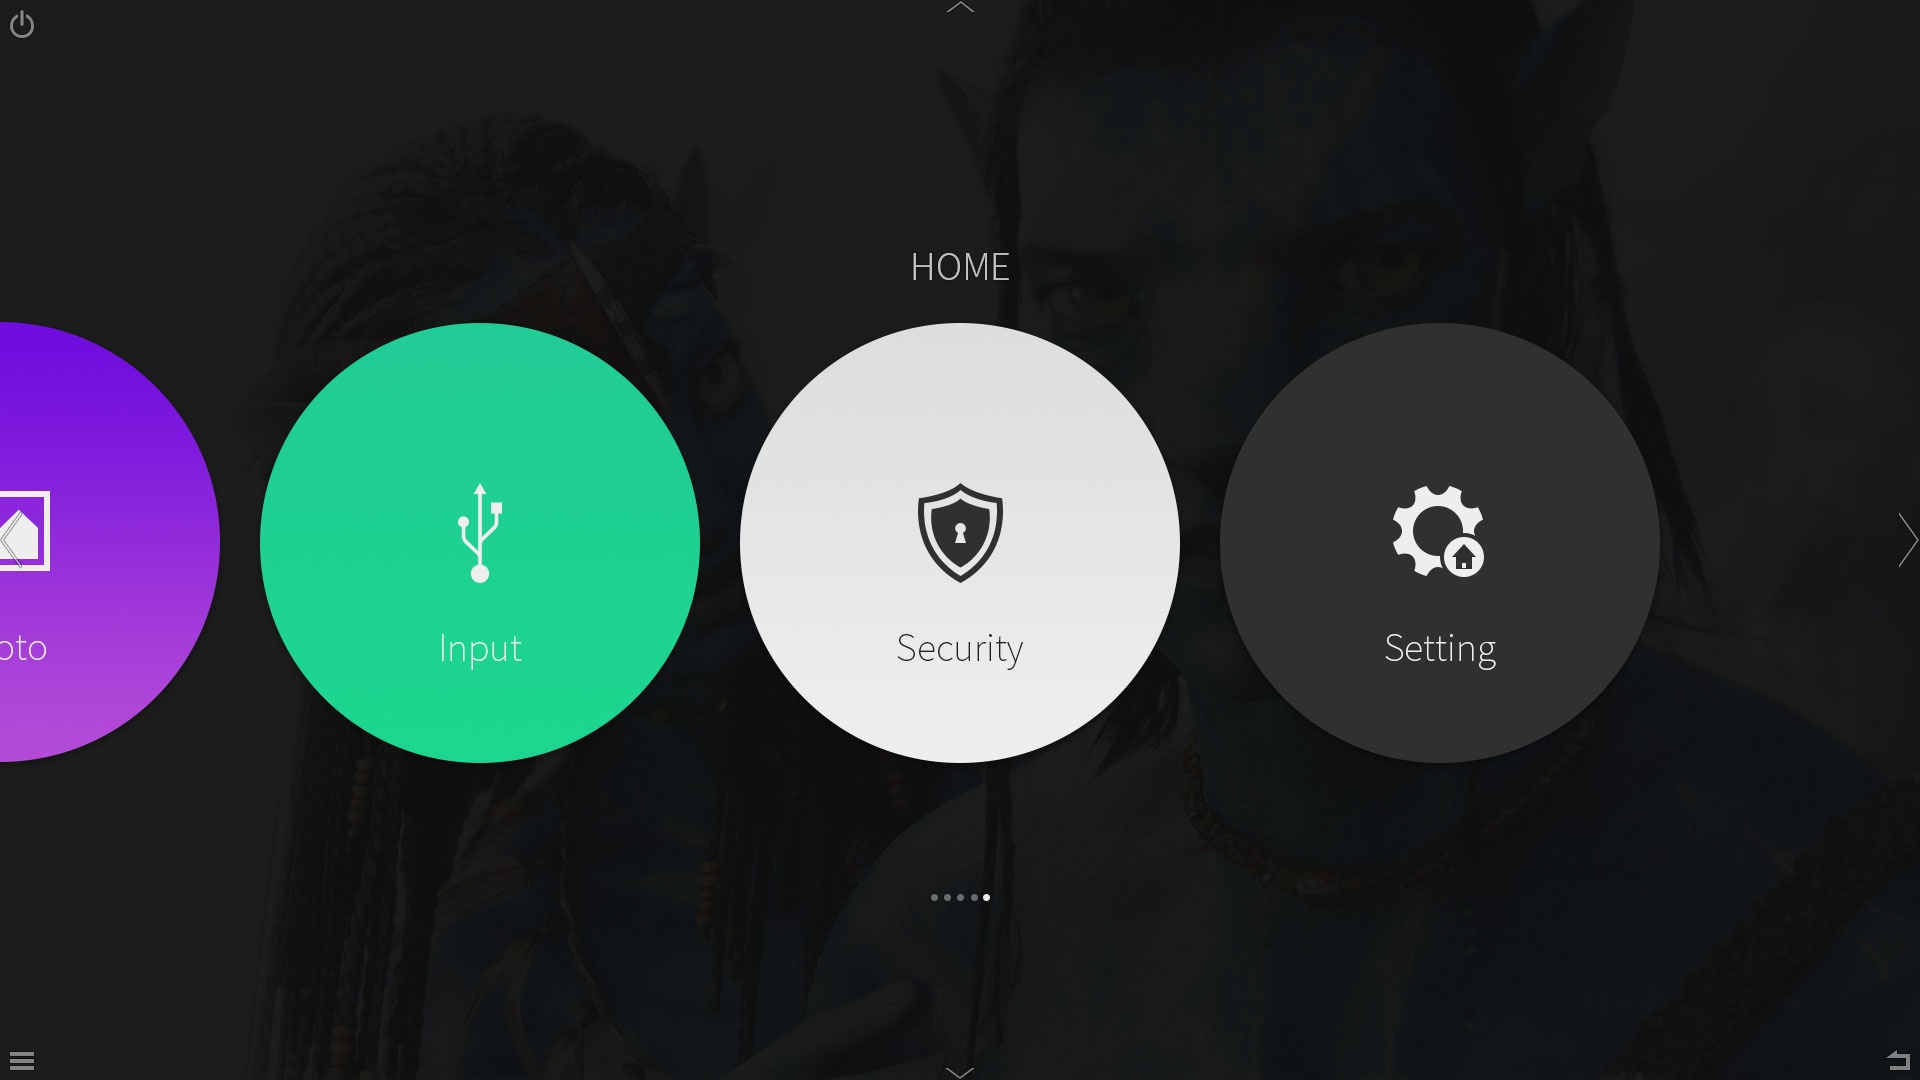
circle, brand, font, illustration, diagram, presentation, screenshot, ui, tv menu